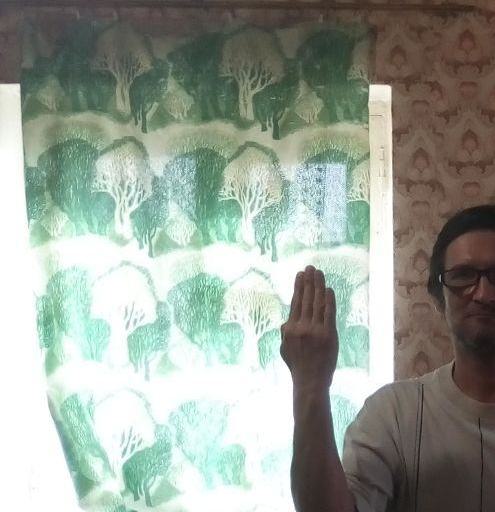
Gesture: stop_inverted